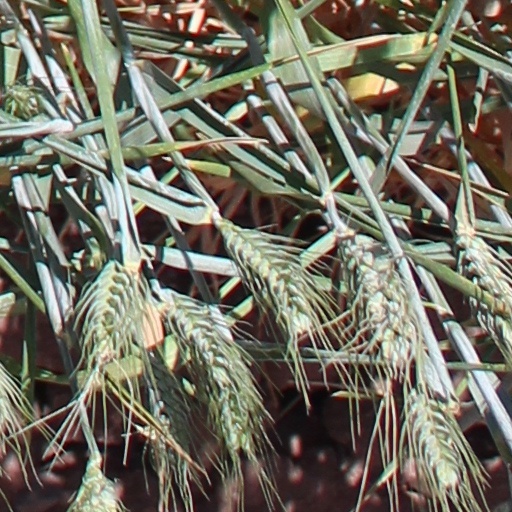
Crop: wheat